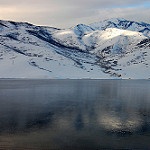
Scene: Outdoor